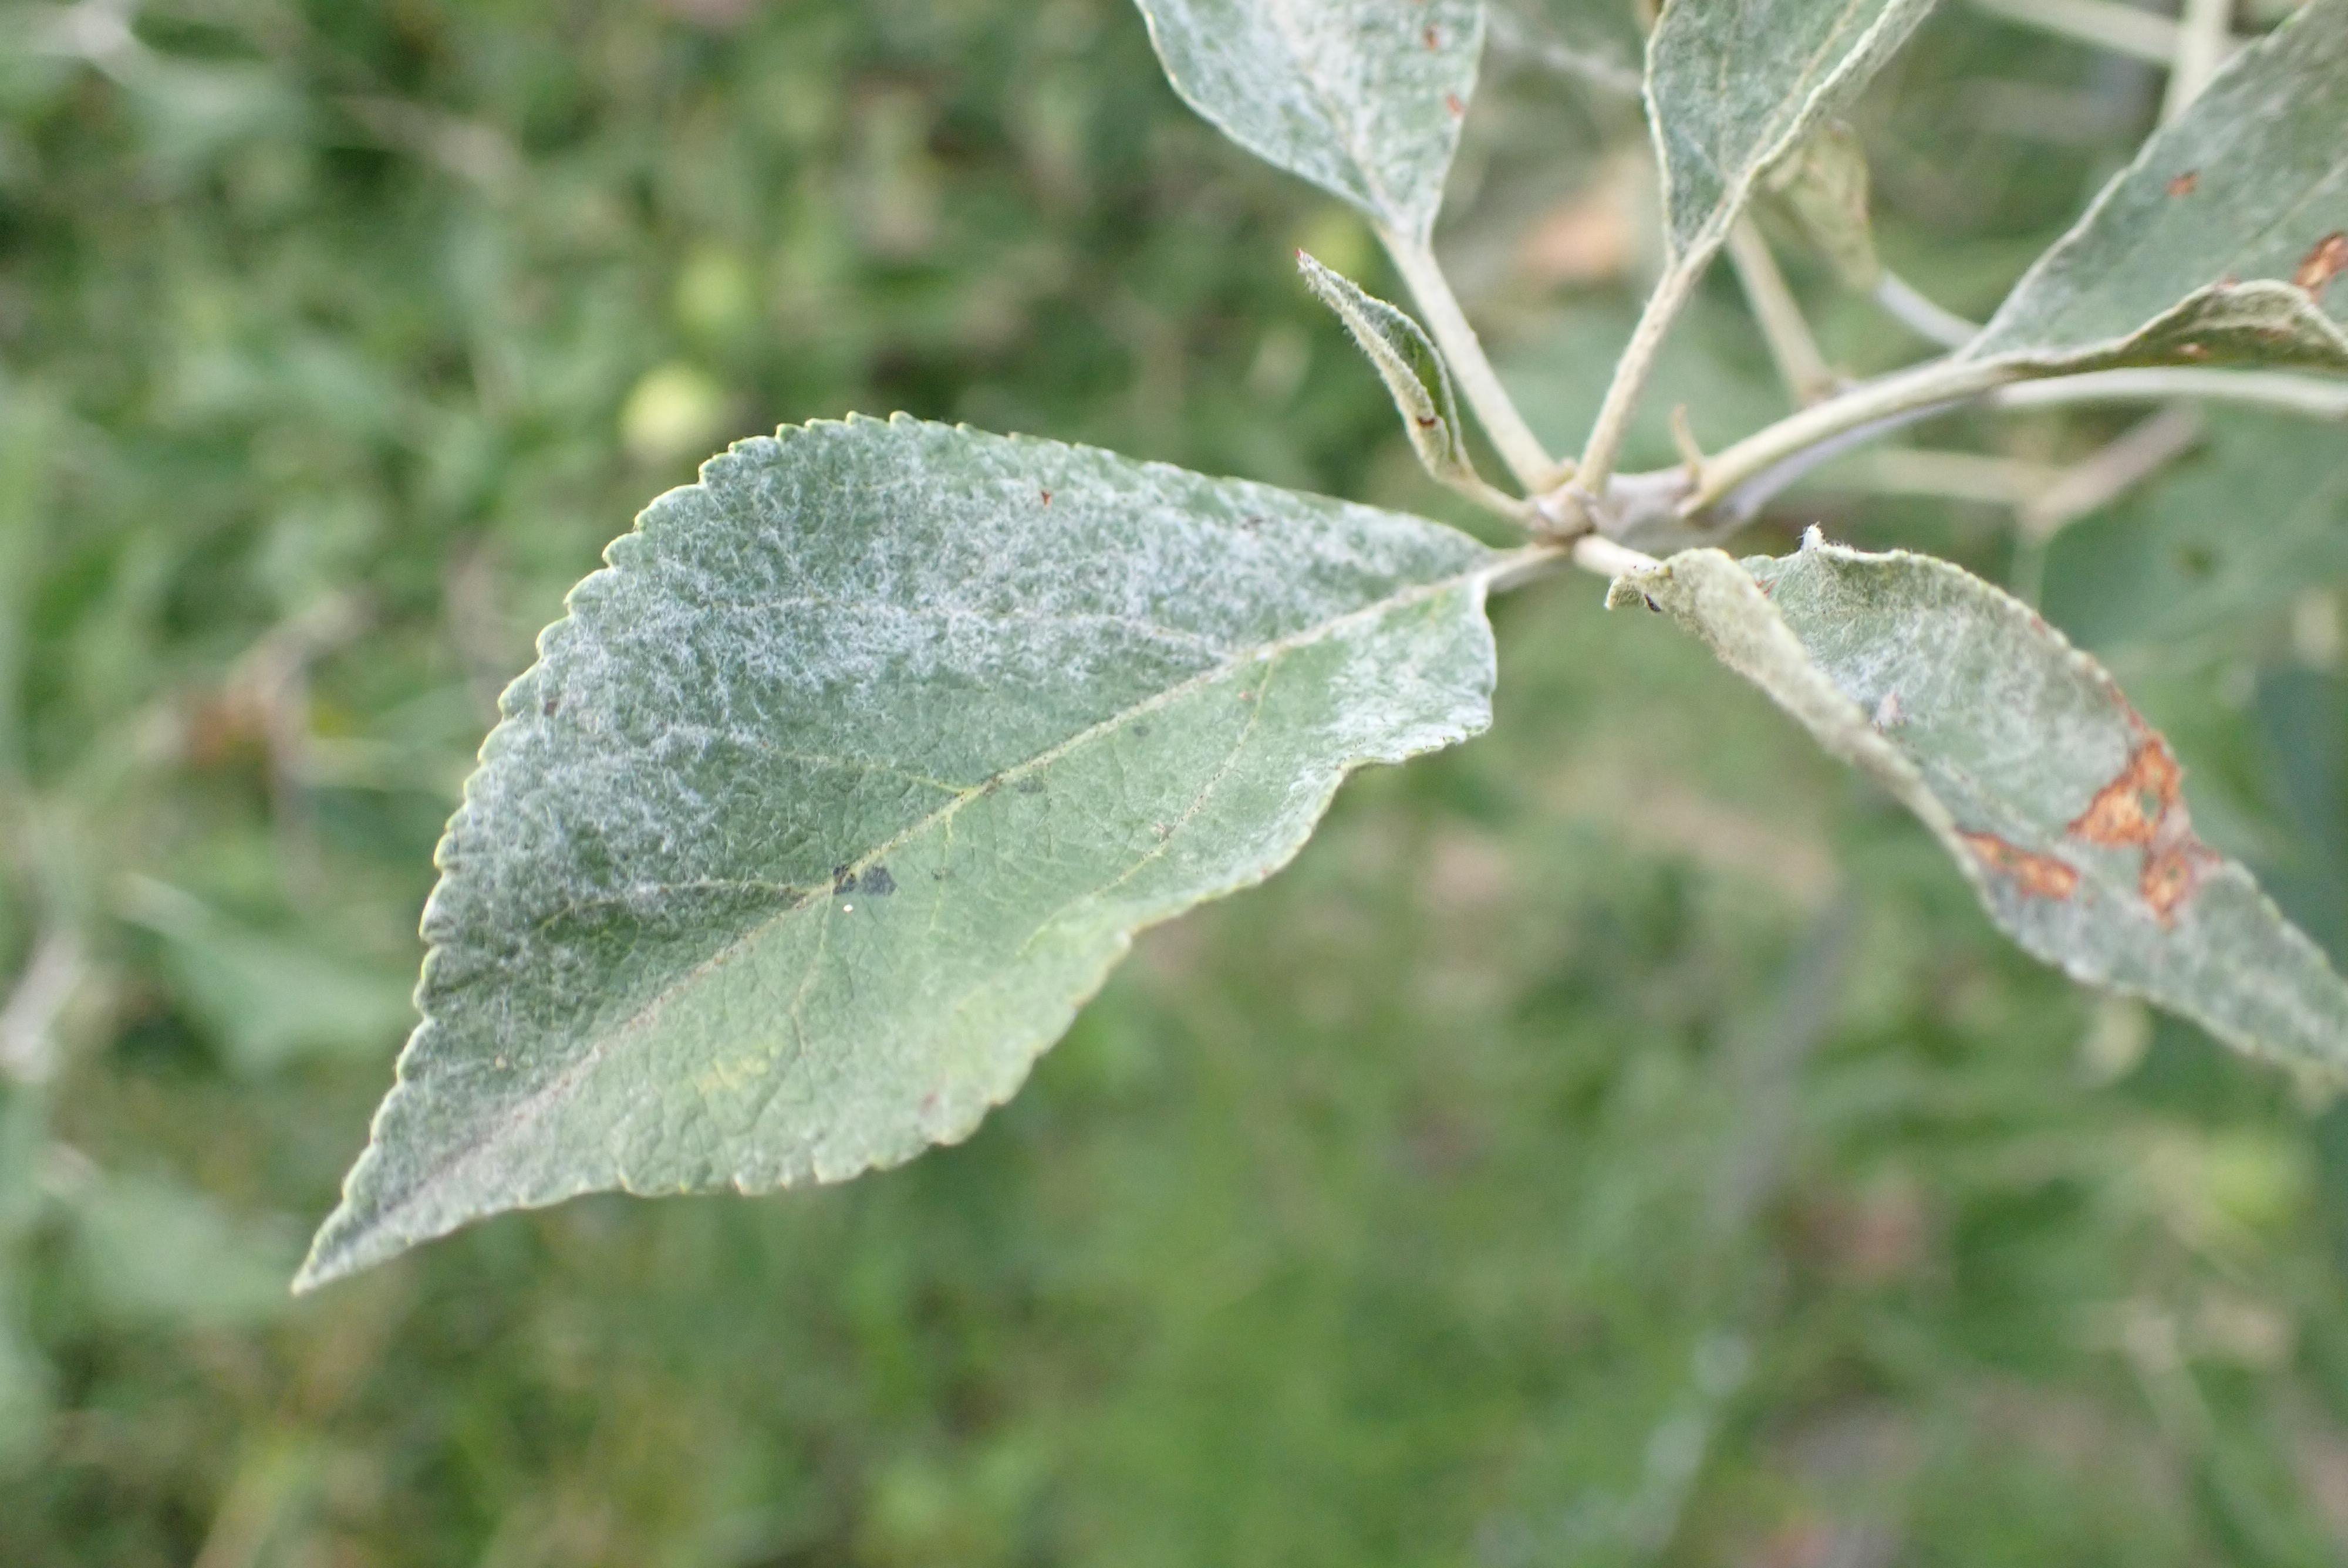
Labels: powdery_mildew, complex